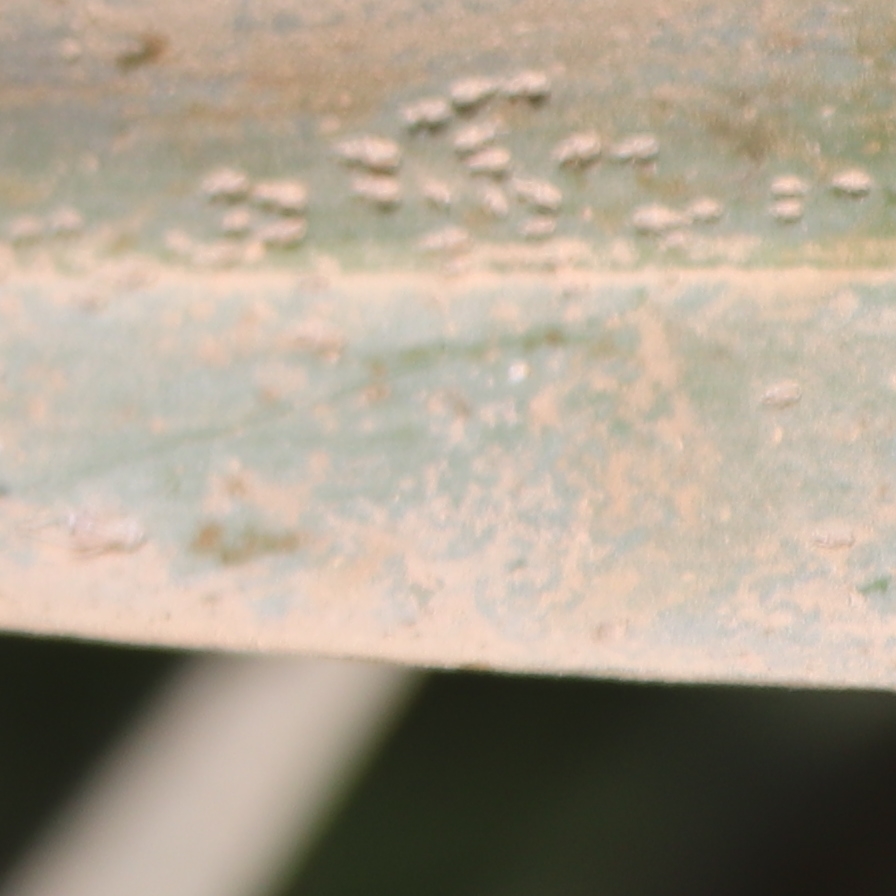
Label: Bug